Rolf Andvord (consul)

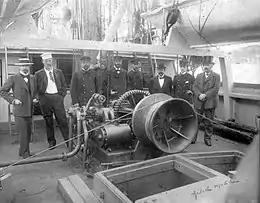
R.T. Andvord (right) during the pre-purchase inspection of the Belgica

He was born in Lyngdal as a son of vicar Thorstein Rolfsen Andvord (1810–1870) and his wife Sofie Barbara Margrethe Feyer (1824–1869). He was a nephew of Johan Fredrik Feyer, a brother of physician Kristian Andvord, and uncle of ambassador Rolf Otto Andvord.